Sofia Charlebois

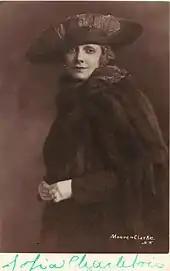
Sofia Charlebois

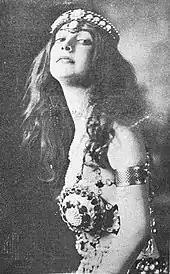
Charlebois in a heavily beaded costume, from a 1916 publication

Sofia Charlebois (May 11, 1887 – October 13, 1948), also seen as Sophie Charlebois, Sophie Charlotte Wood, and from 1912 as Sofia Charlebois Gallo, was an American lyric soprano opera singer.